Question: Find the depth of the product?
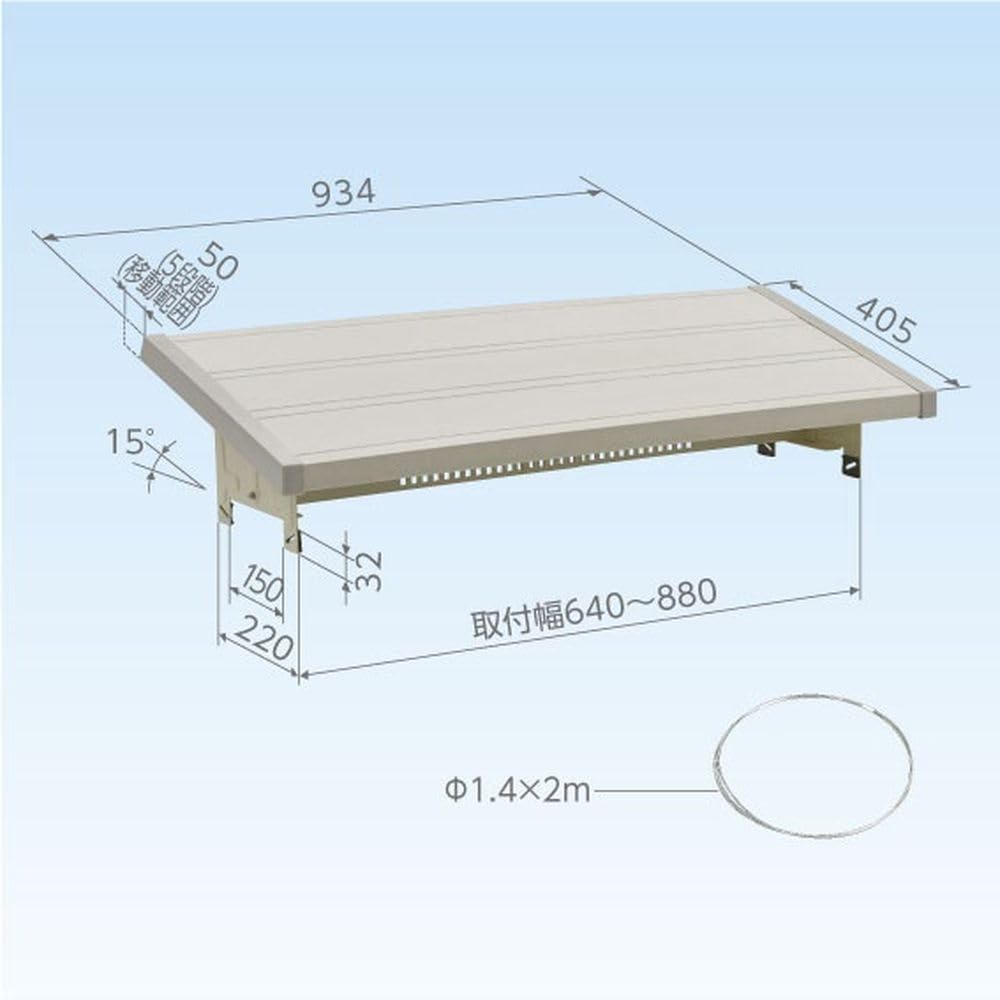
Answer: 2.0 metre